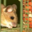
Label: mouse